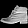
Label: Ankle boot